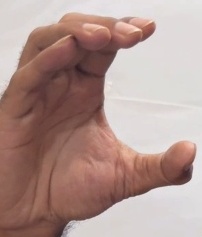
ASL sign: C